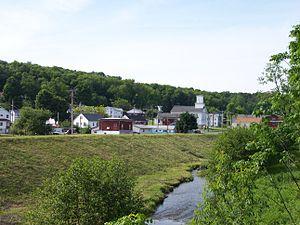
Cherry Tree est un borough situé à l'est du comté d'Indiana, en Pennsylvanie, aux États-Unis. En 2010, il comptait une population de 364 habitants.